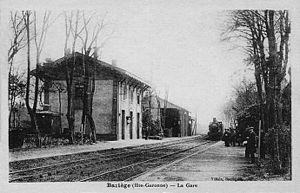
La gare de Baziège (Haute-Garonne, France) au début des années 1900.
La gare de Baziège est une gare ferroviaire française, de la ligne de Bordeaux-Saint-Jean à Sète-Ville, située à proximité du centre ville de Baziège, dans le département de la Haute-Garonne en région Occitanie.